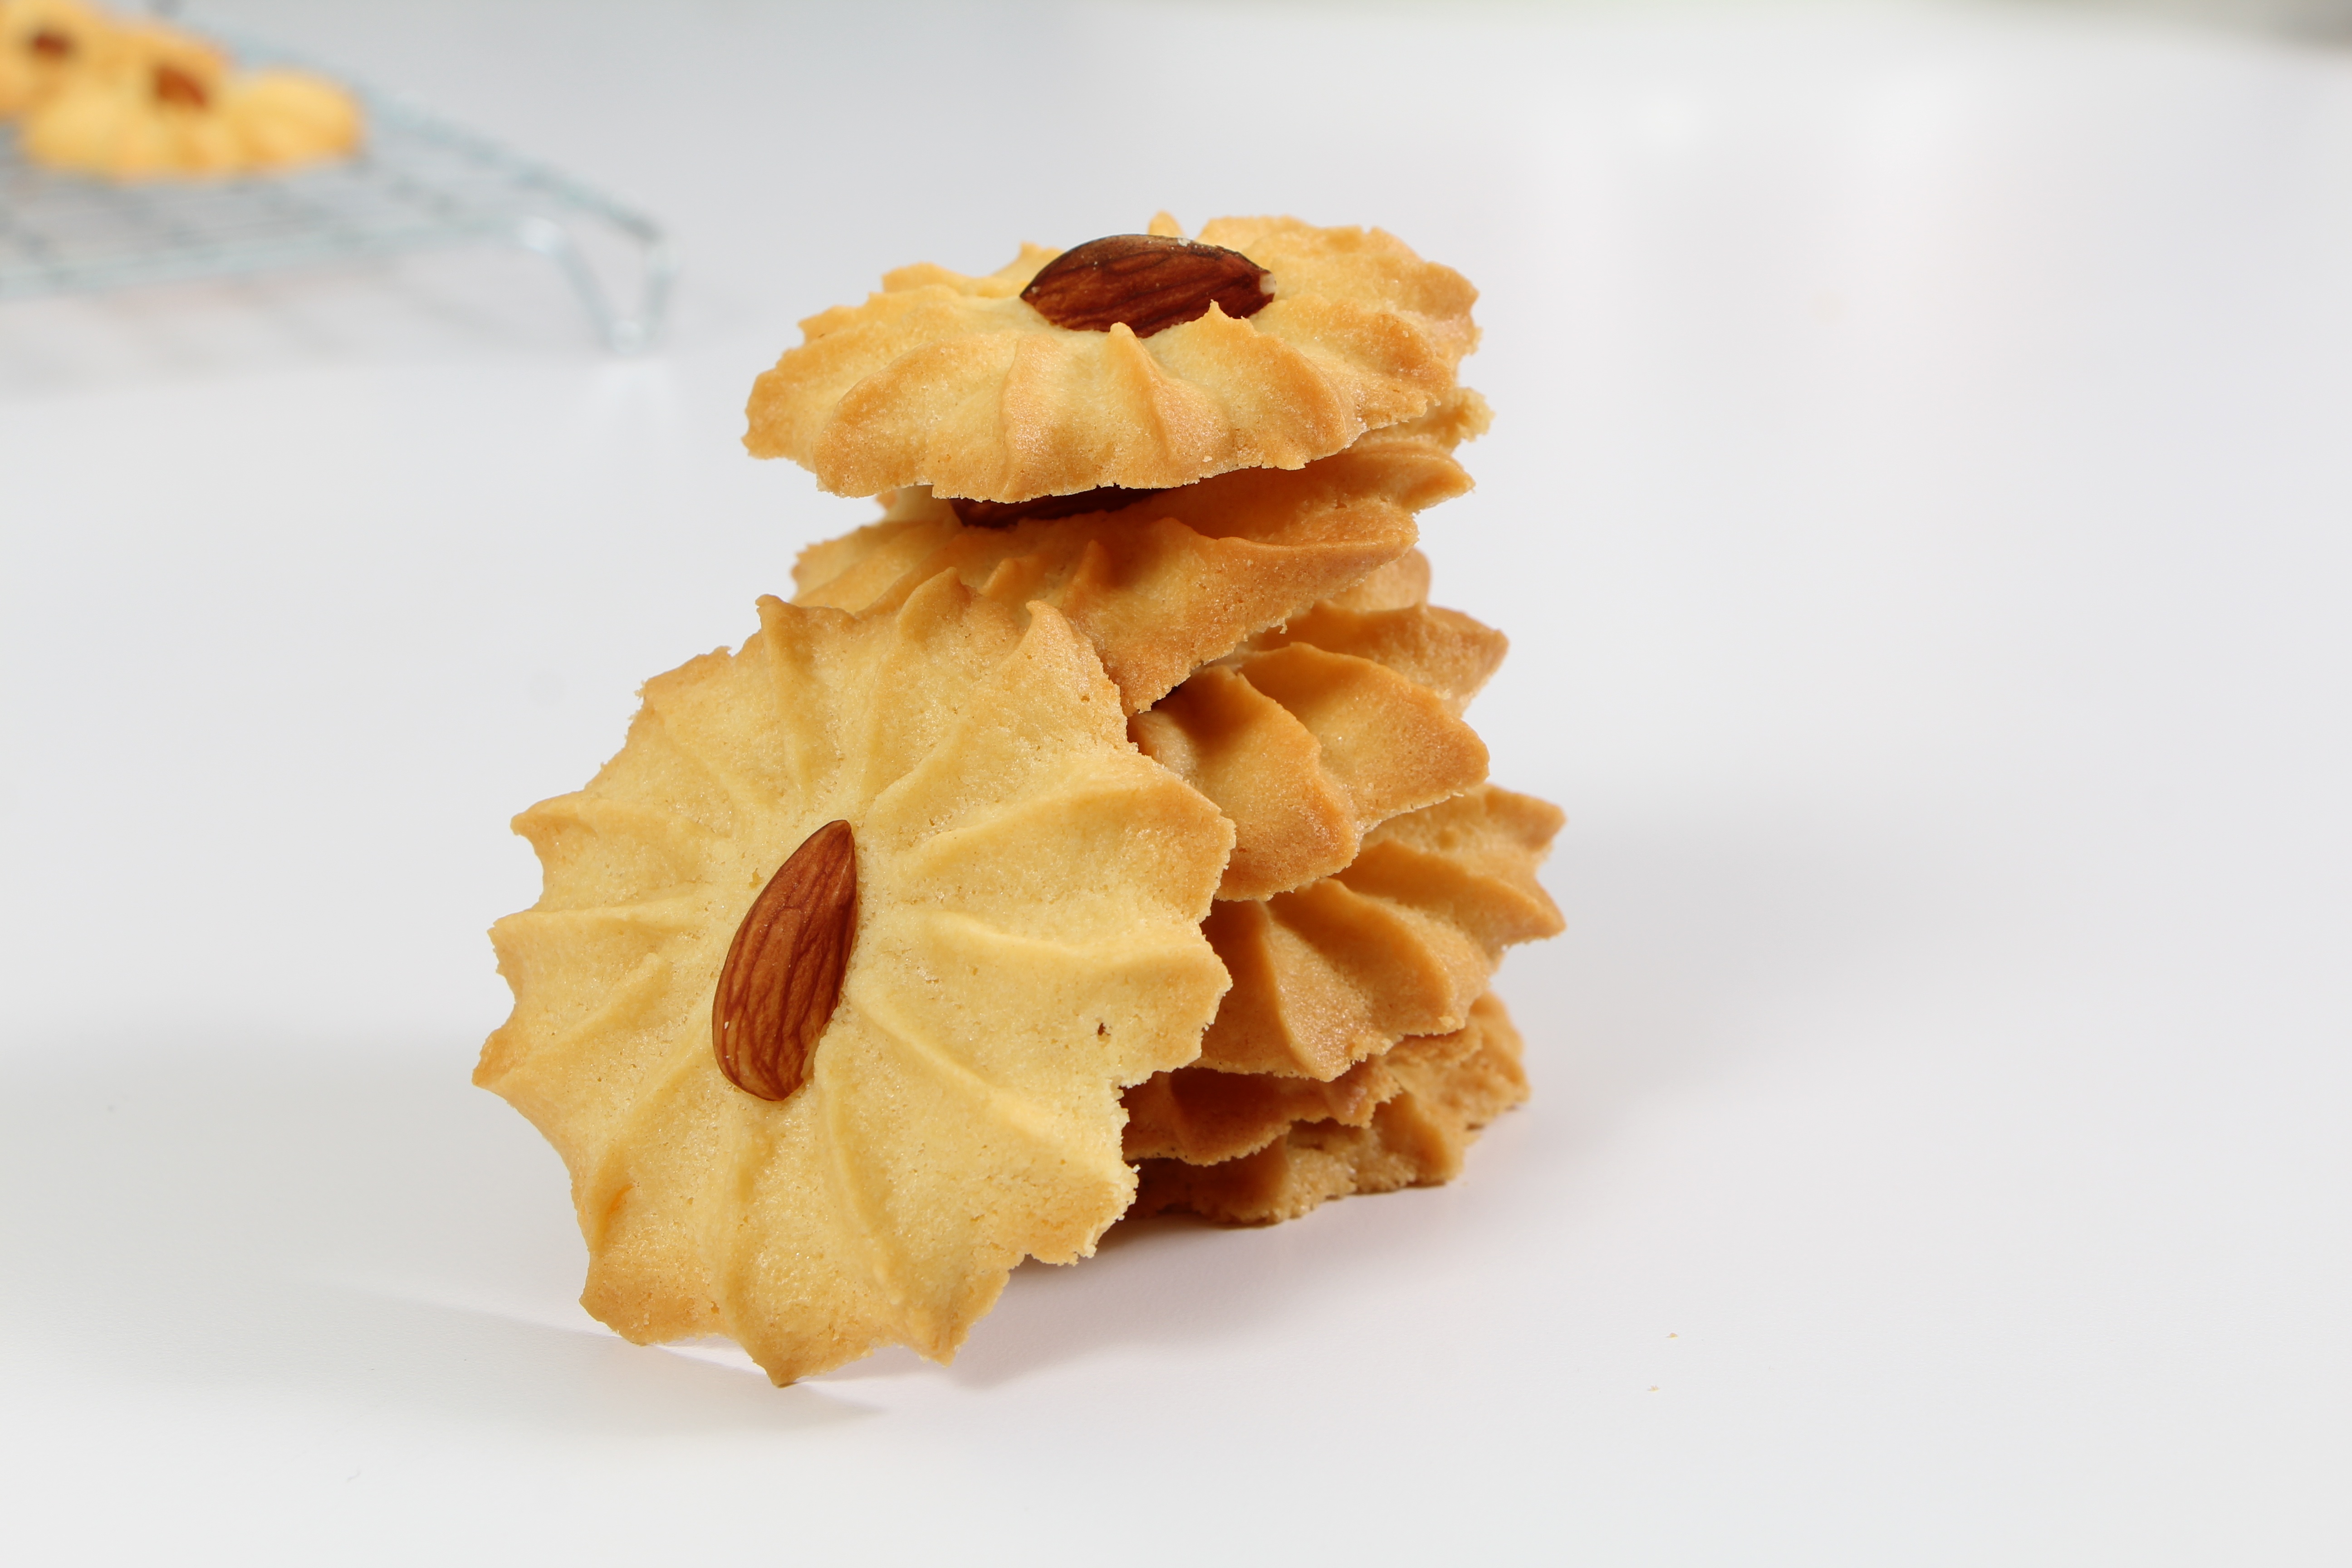
plant, fruit, sweet, leaf, petal, pattern, food, produce, breakfast, baking, dessert, delicious, bread, bakery, cookies, sweets, flavor, of the blank, flowering plant, foodstuff, junk food, caucasian cuisine, the flour, land plant, snack food, the oven